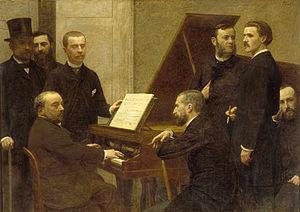
Emmanuel Chabrier est un compositeur français né à Ambert le 18 janvier 1841 et mort à Paris le 13 septembre 1894. Il est l'auteur d'œuvres orchestrales comme España ou sa Joyeuse Marche. Il est aussi compositeur de plusieurs opéras, parmi lesquels l'opéra bouffe L'Étoile ou encore Gwendoline. Mais Chabrier est également auteur de pièces pour piano et de mélodies pour une voix et piano.